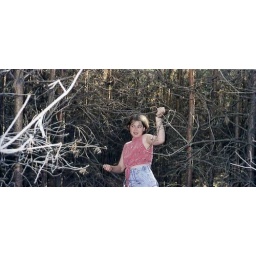
My cousin Sylwia in the forest behind her home in Poland. Beautiful!